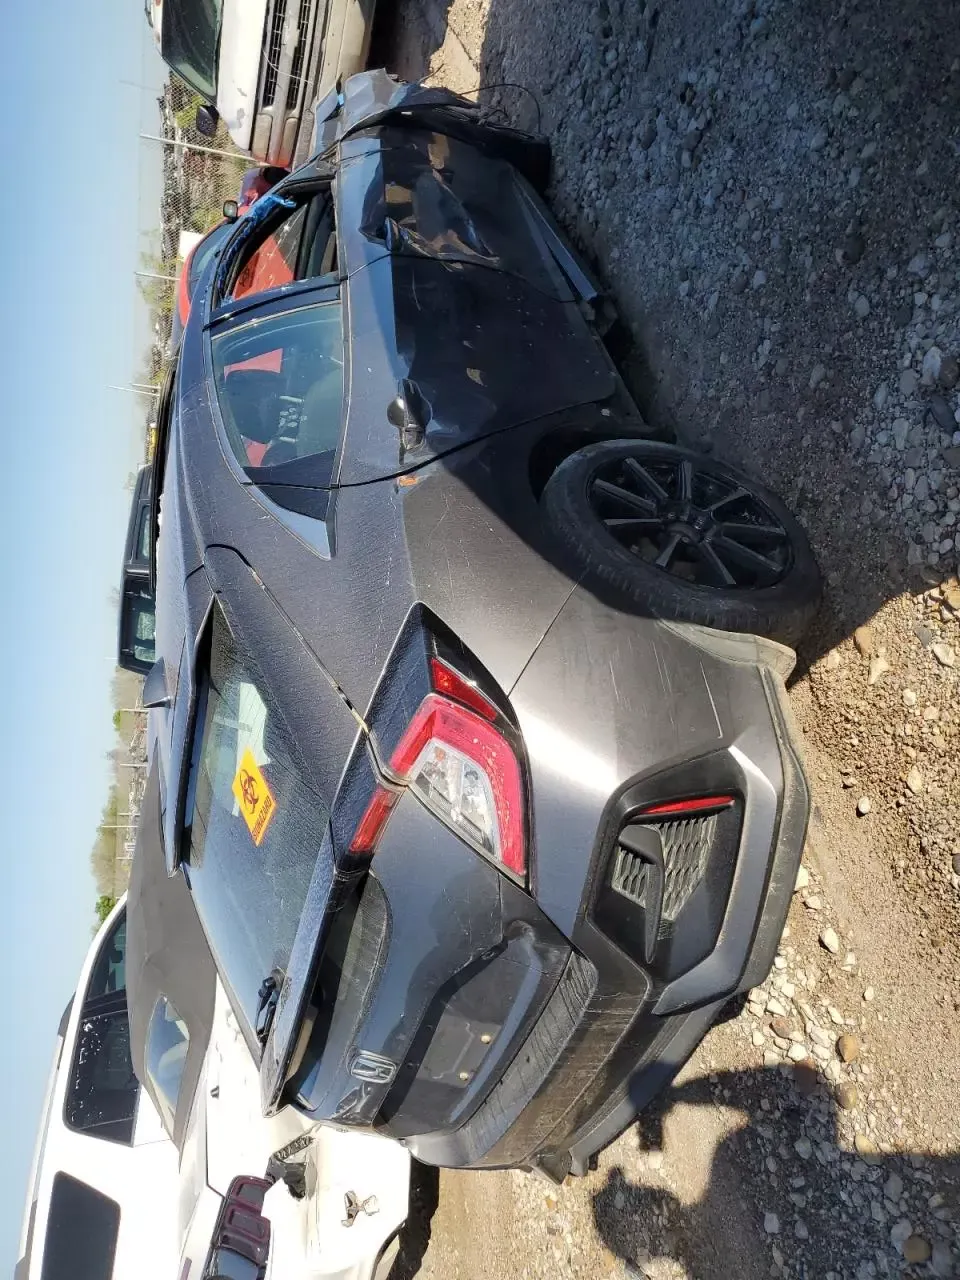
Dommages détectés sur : pare-choc avant, capot, aile avant droite, porte avant droite, porte arrière droite, aile arrière droite, malle, plaque d'immatriculation arrière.
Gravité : majeur